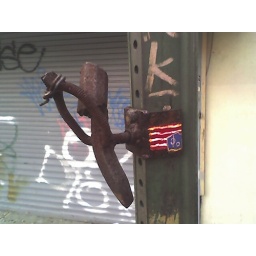
Welded to a street sign in Little Italy